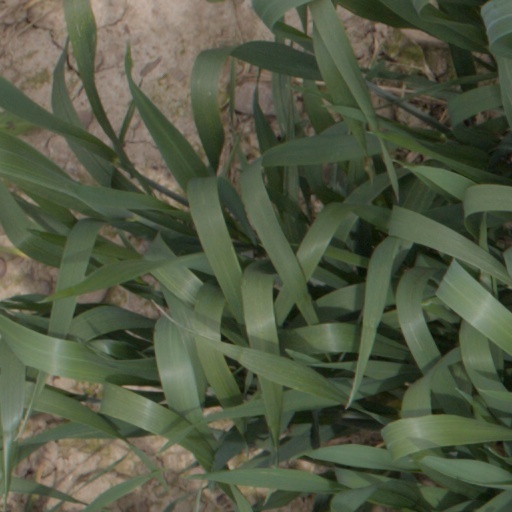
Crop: wheat